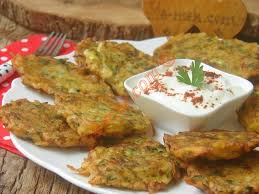
Yemek: mucver